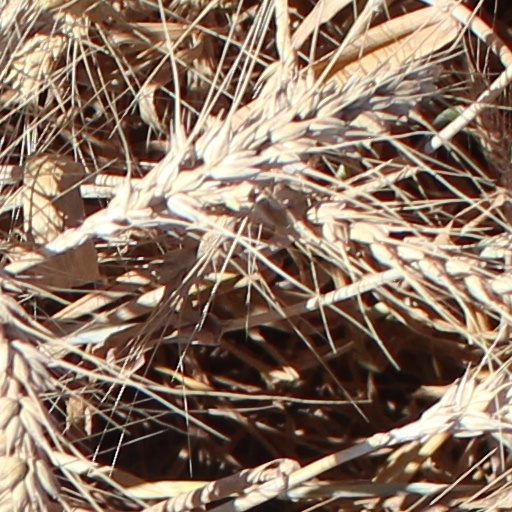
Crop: wheat